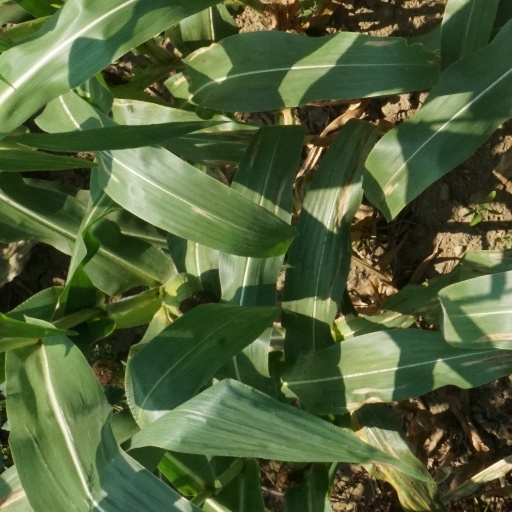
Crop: maize; corn